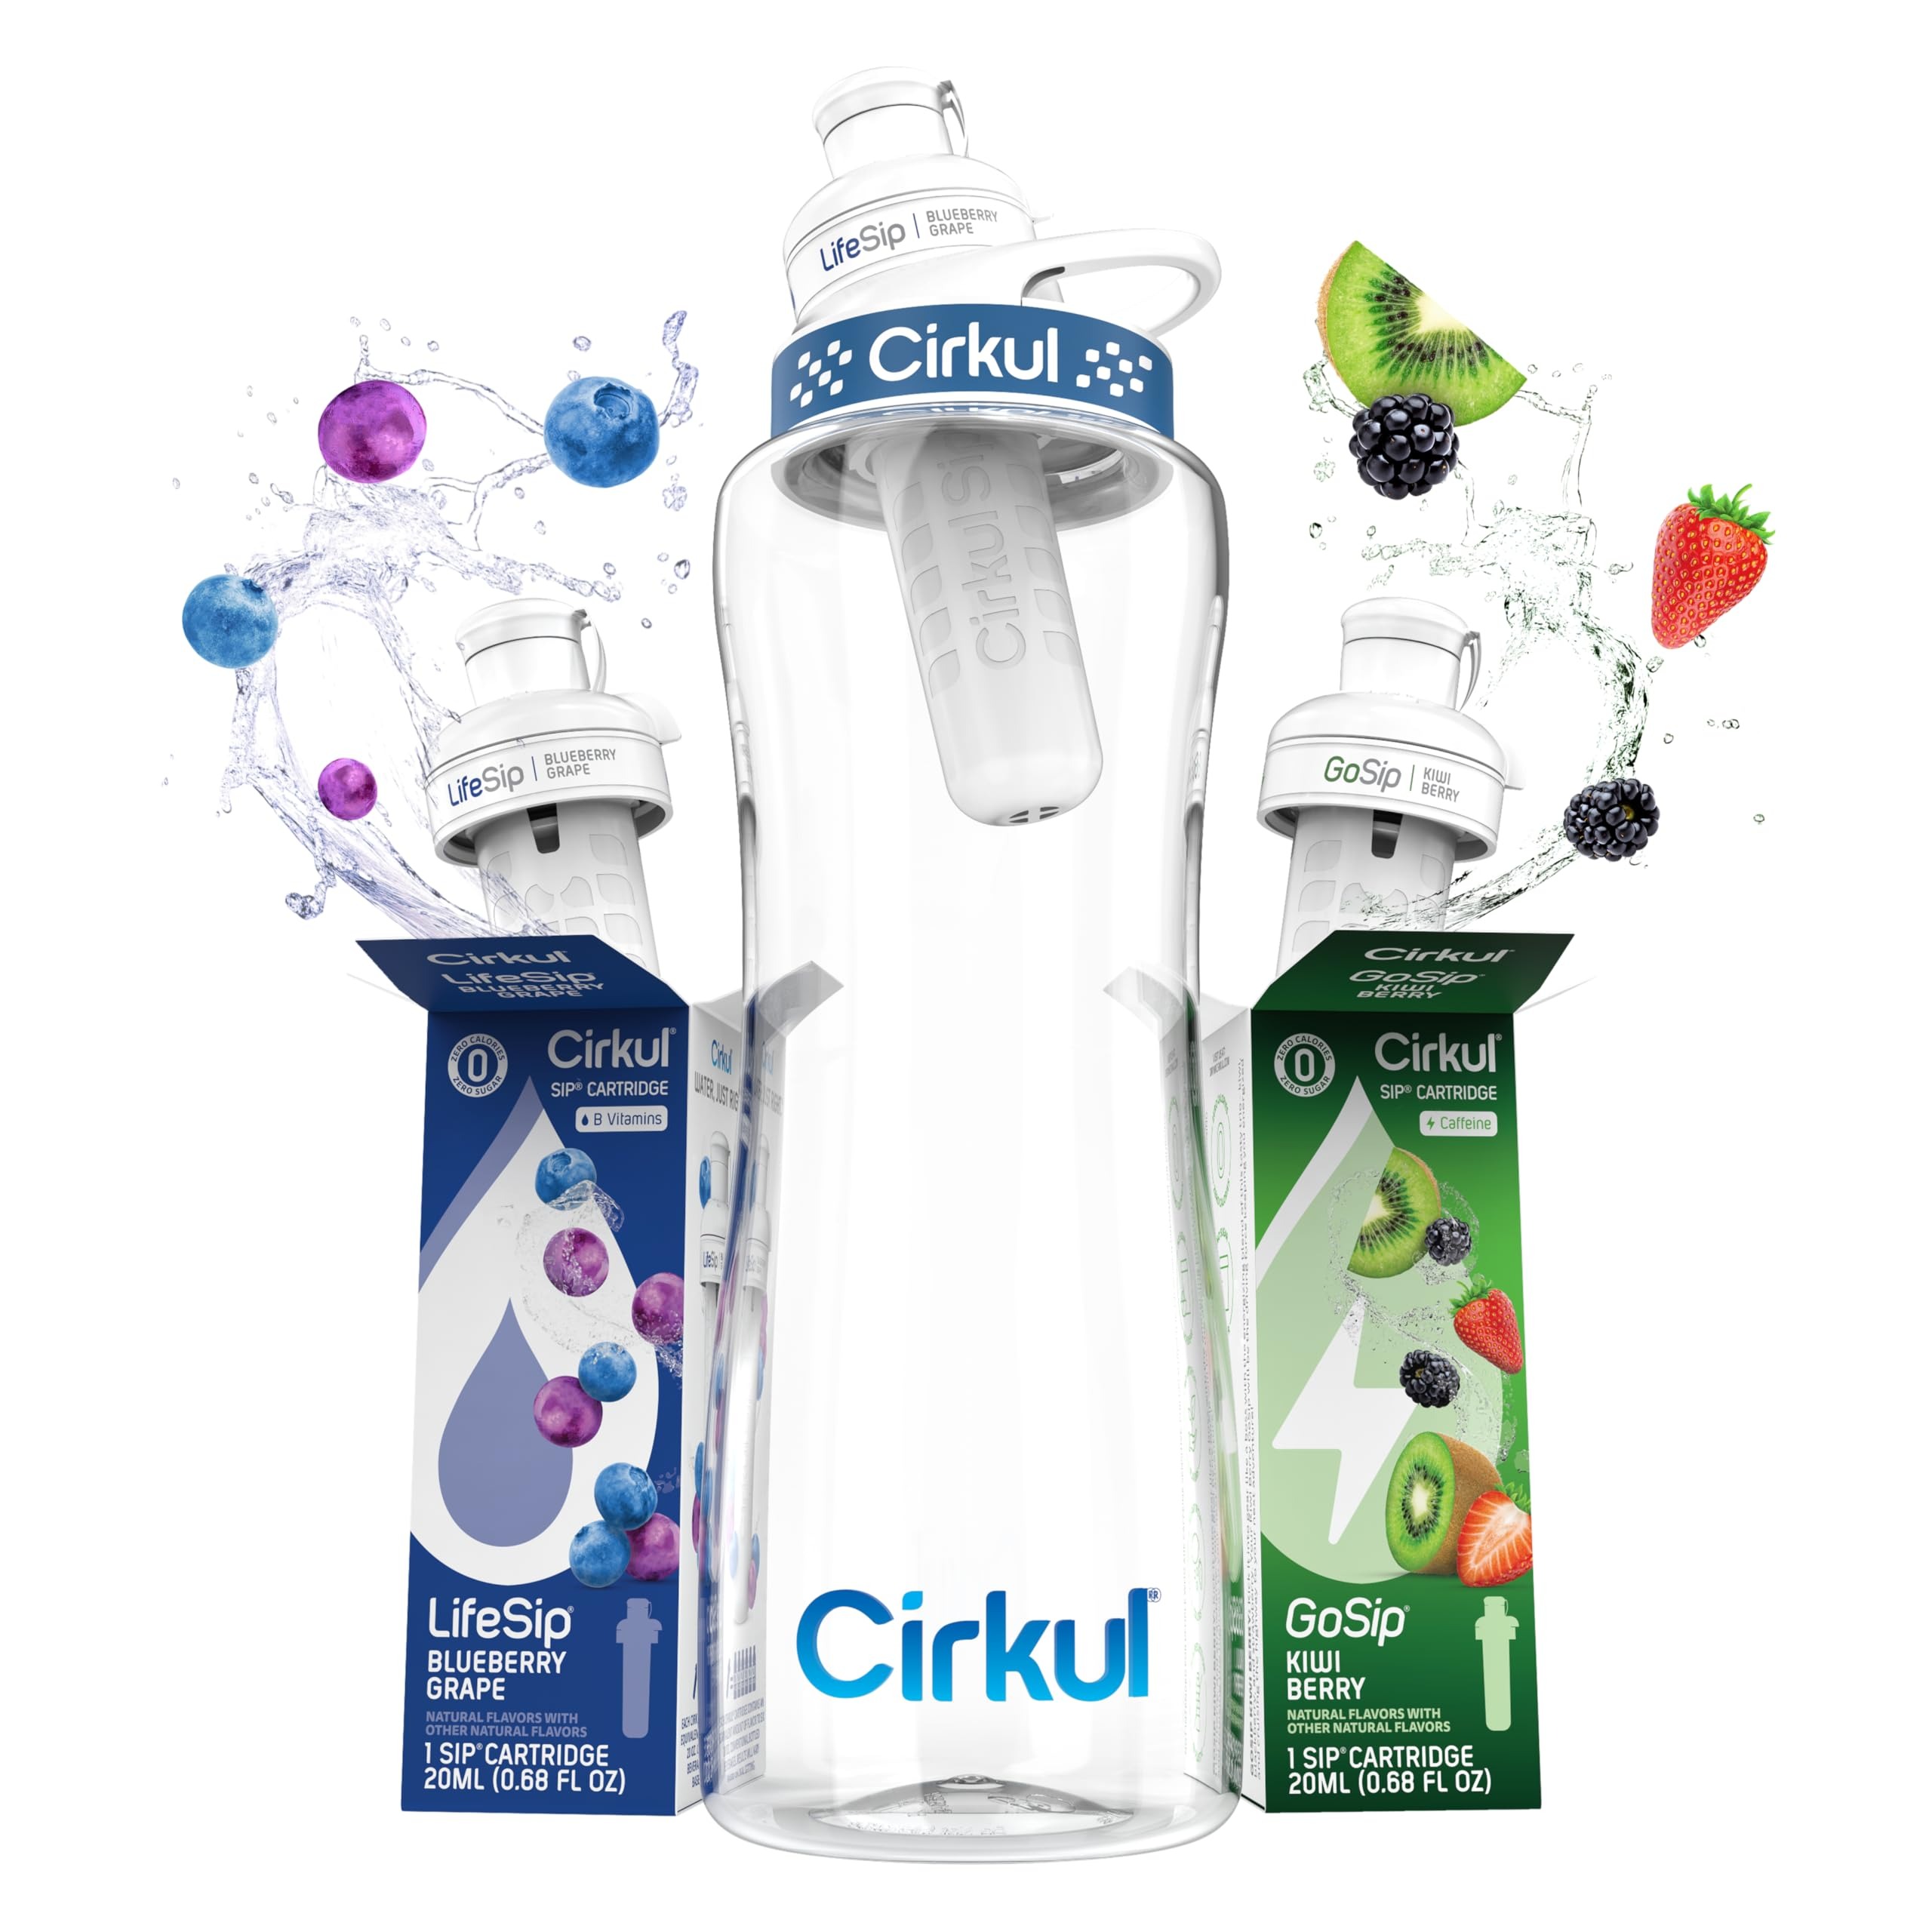
Item Name: Cirkul 32oz. BPA-Free Plastic Water Bottle Starter Kit with Navy Lid, 2 Flavor Cartridges (1 LifeSip Blueberry Grape, 1 GoSip Kiwi Berry) Zero Calories and No Sugar
Bullet Point 1: COMPLETE STARTER KIT: Innovative water bottle and cartridge system that makes drinking water more delicious, fun, and personalized.
Bullet Point 2: CUSTOMIZABLE FLAVOR DIAL: Cirkul's Flavor Dial technology gives you full control of your flavor; dial up or down as you please.
Bullet Point 3: DELICIOUS FLAVORS: From enhanced waters and sports drinks to iced teas and energy drinks, Cirkul has beverage options for everyone.
Bullet Point 4: ZERO CALORIES & NO SUGAR: All Cirkul flavor cartridges are zero calories and have no sugar, no artificial flavors, and no artificial colors.
Bullet Point 5: MULTIPLE REFILLS ON THE GO: Each Cirkul cartridge contains an equivalent amount of flavor to six 20 oz. conventional bottled beverages. Results will vary based on dial setting.
Product Description: This Starter Kit is the perfect way to get started with Cirkul. Each box includes one 32oz Plastic Water Bottle, a Navy Comfort Grip Lid, and 2 flavor cartridges that are great for adding refreshing flavors to your water. Want to drink more water? At Cirkul, our mission is to make drinking water delicious, convenient, and fun.
Value: 1.0
Unit: Count

Price: 19.94